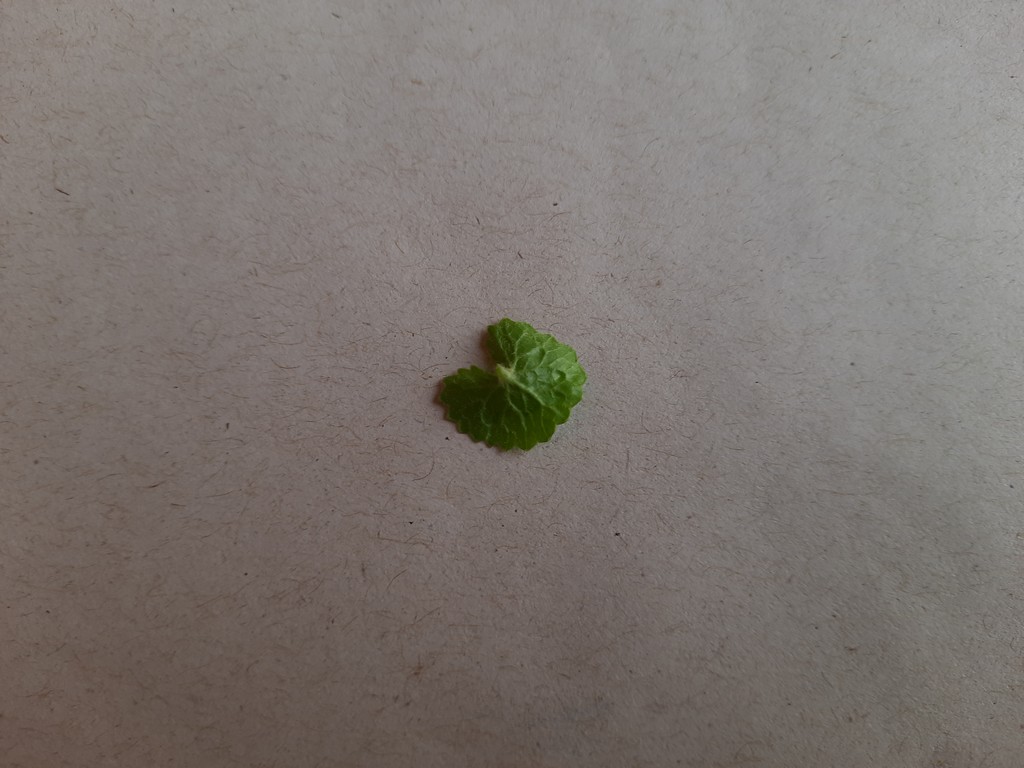
Label: Healthy